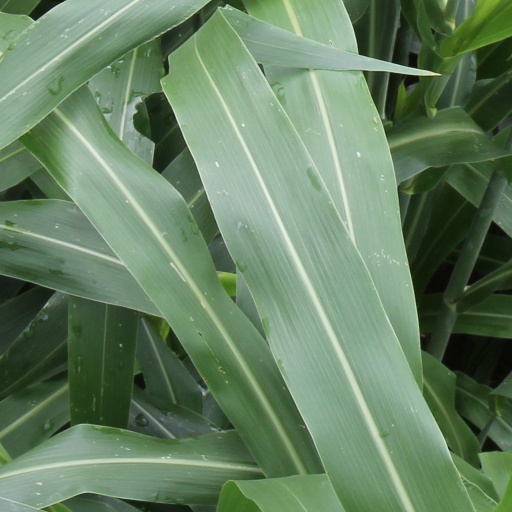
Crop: sorghum